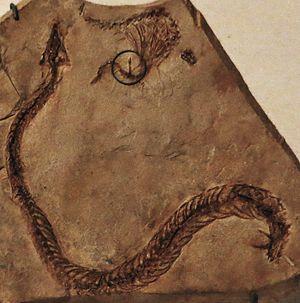
Pachyrhachis est un genre de serpent éteint dont les membres postérieurs sont bien développés et qui ont été découverts grâce aux fossiles découverts à Ein Yabrud, près de Ramallah, dans le centre de la Cisjordanie. C'est un serpent relativement petit, d'environ 1 m de long. Pachyrhachis semble avoir été un ancien serpent marin; les fossiles se trouvent dans un gisement de calcaire marin et l'os épaissi des côtes et des vertèbres aurait servi de ballast pour réduire la flottabilité de l'animal, lui permettant de plonger sous les anciennes mers du Crétacé qu'il habitait autrefois.